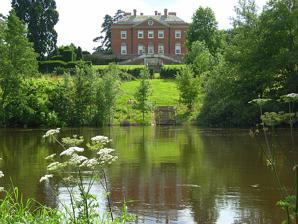
Building: Culham Court, Berkshire
Country: United Kingdom
Year built: 1771
House in Berkshire, England Culham Court, 2007 Culham Court is a Grade II* listed house at Remenham in the English county of Berkshire . History Culham Court dates back to at least the medieval period. In the late 1760s, the original house was bought by London lawyer, Richard Michell, whose personal fortune was based on his marriage to an Antiguan sugar heiress, but it burnt down whilst being repaired. The current house was built in 1771 by the architect Sir William Chambers , for Robert Mitchell. In 1893, the house was tenanted by Sir Henry Barber, 1st Baronet and his wife. He died in 1927 and she in 1933. Later owners included the newspaper owner Cecil Harmsworth King . In 1949, the house was bought by the financier Michael Behrens , later co-owner of Ionian Bank , and his wife Felicity. Their artist son Timothy Behrens grew up there, and would entertain friends including Hugh Casson and Edward Ardizzone . Behrens died in 1989, but Felicity lived there until 1996. In 1997, the house was bought by Sir Martyn Arbib for his daughter, Annabel (married to businessman Paddy Nicoll). Arbib bought it for £12 million, and in 2006, they sold it to Swiss-born British billionaire Urs Schwarzenbach for £35 million, £10 million above the asking price. References